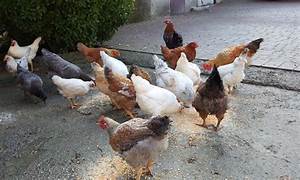
Label: mucca